Henry Long (died 1490)

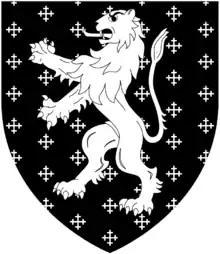
Arms of Long of South Wraxall: "Sable semée of cross-crosslets, a lion rampant argent"

Henry Long of Wraxall (c. 1417 – 3 May 1490) was an English lawyer, landowner, and member of Parliament, and was three times Sheriff of Wiltshire.